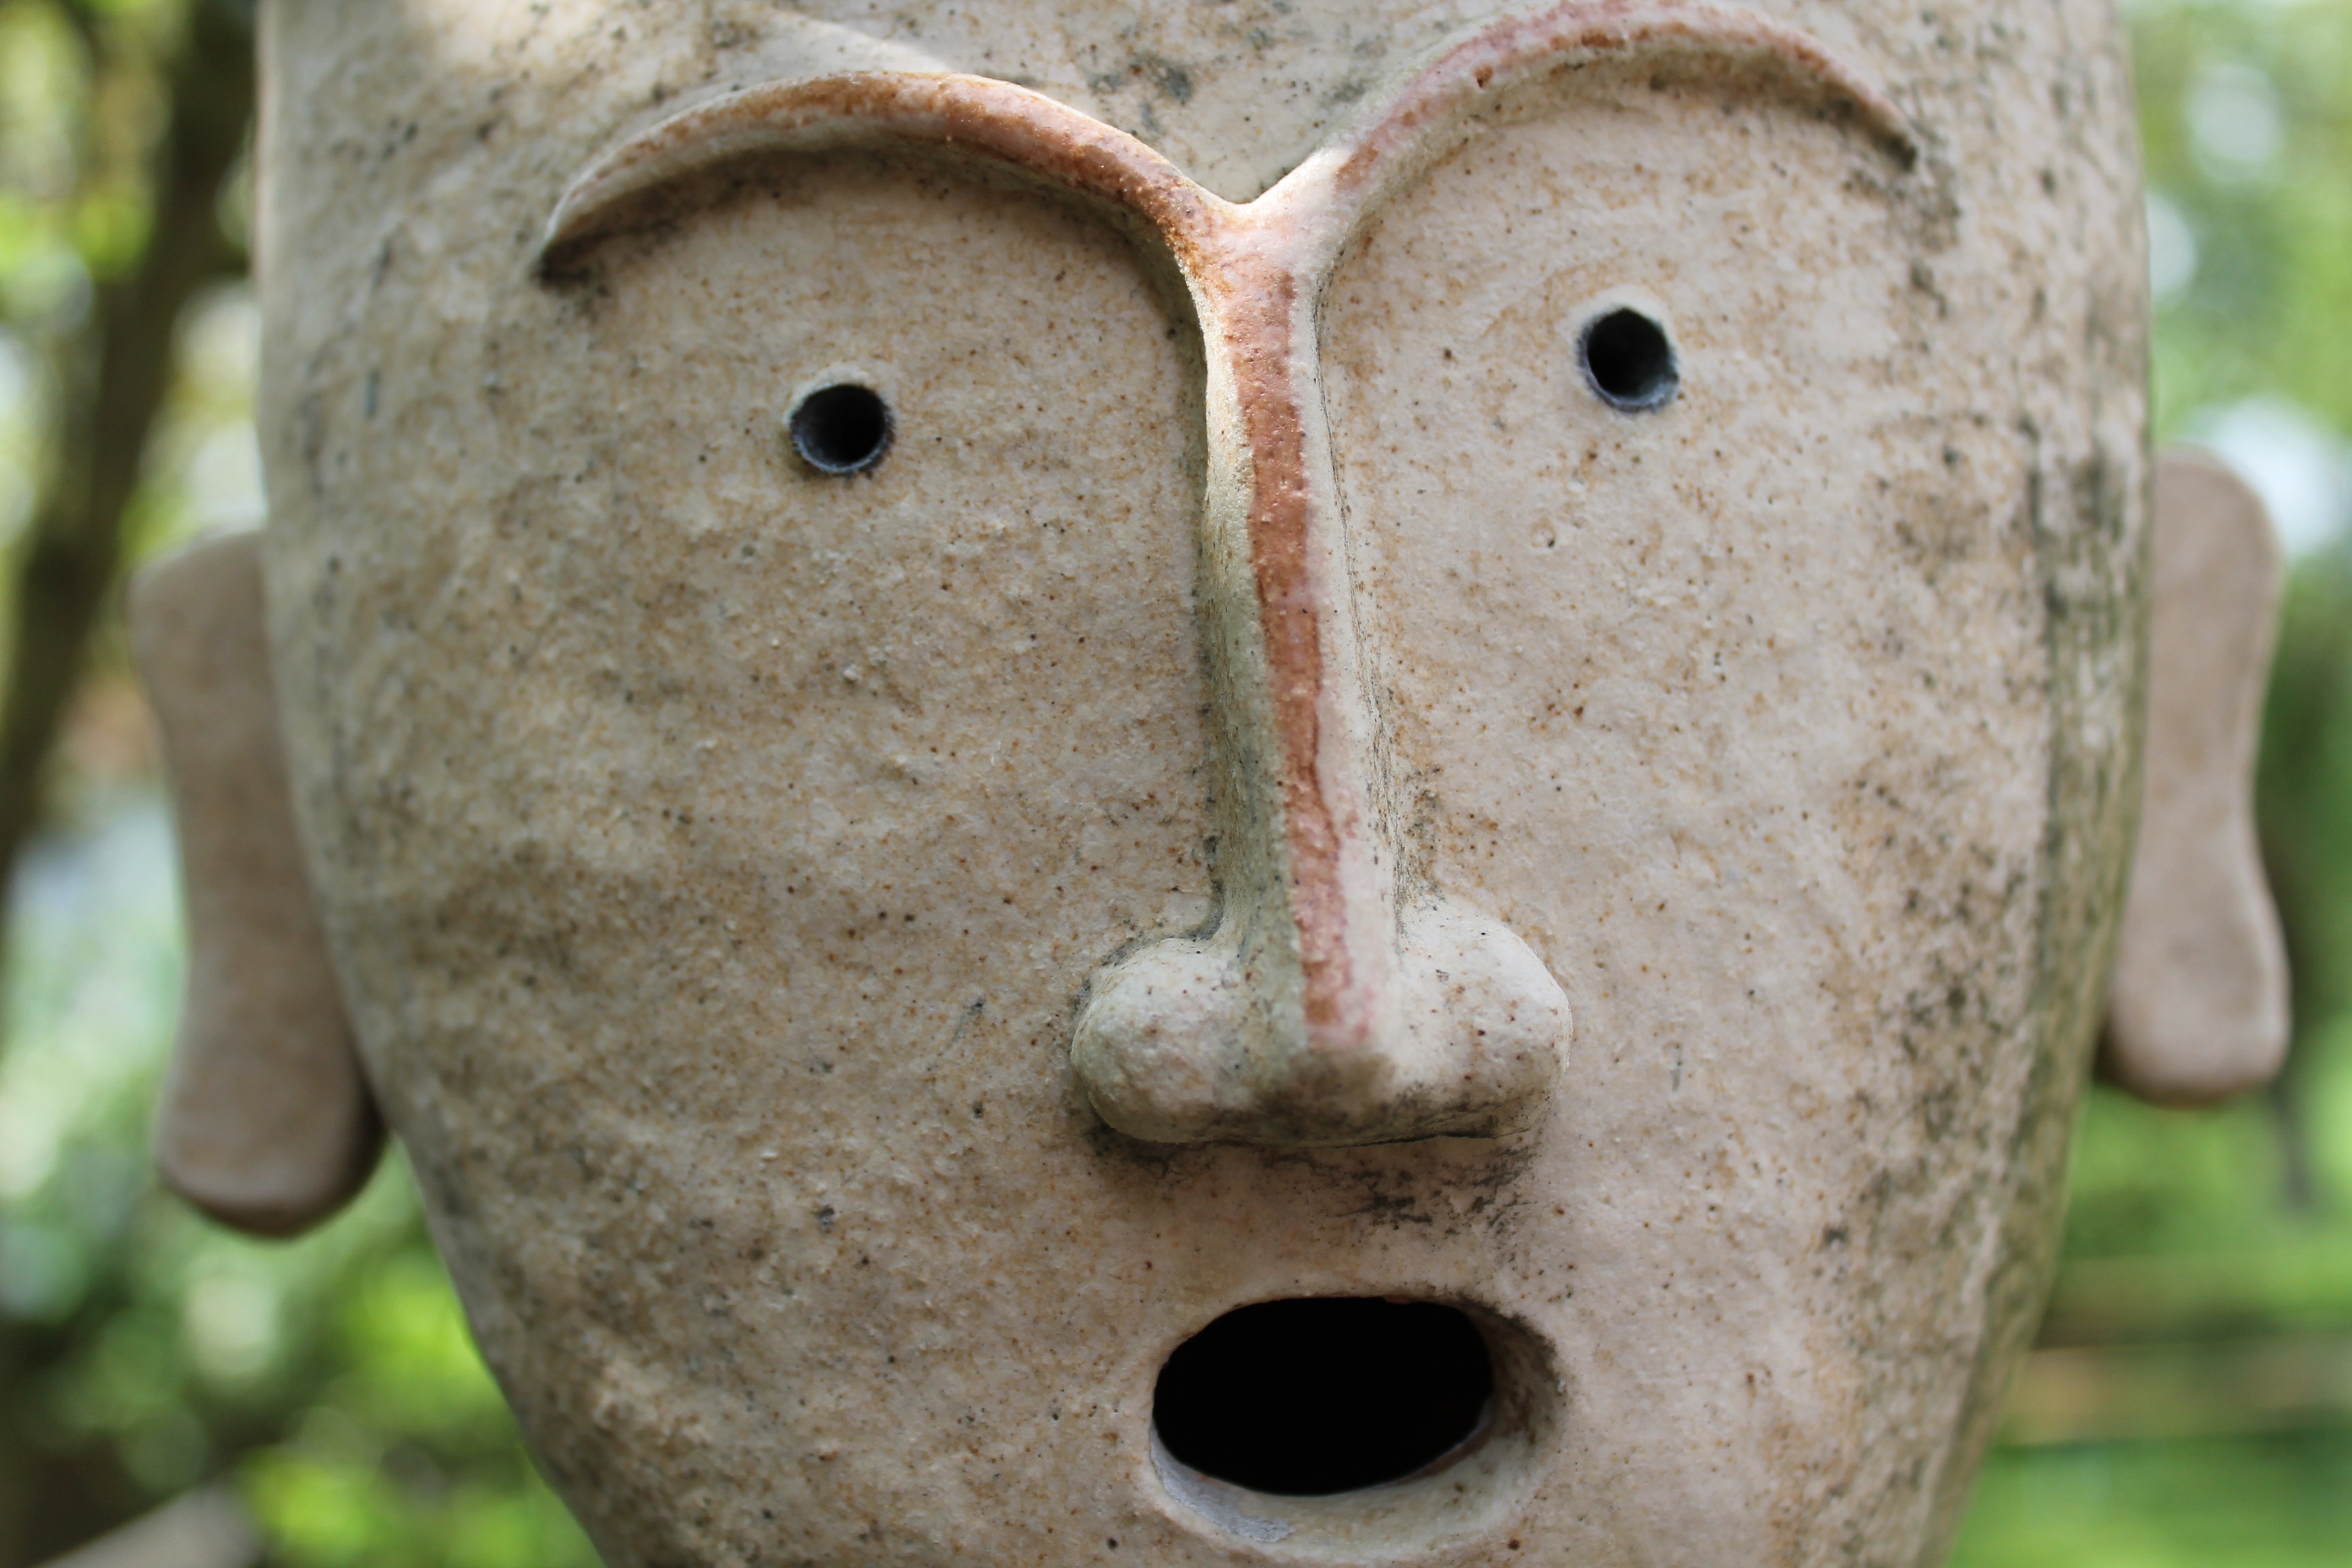
statue, ceramic, mouth, close up, face, sculpture, nose, eyes, art, figure, head, sound, carving, marvel, clay figure